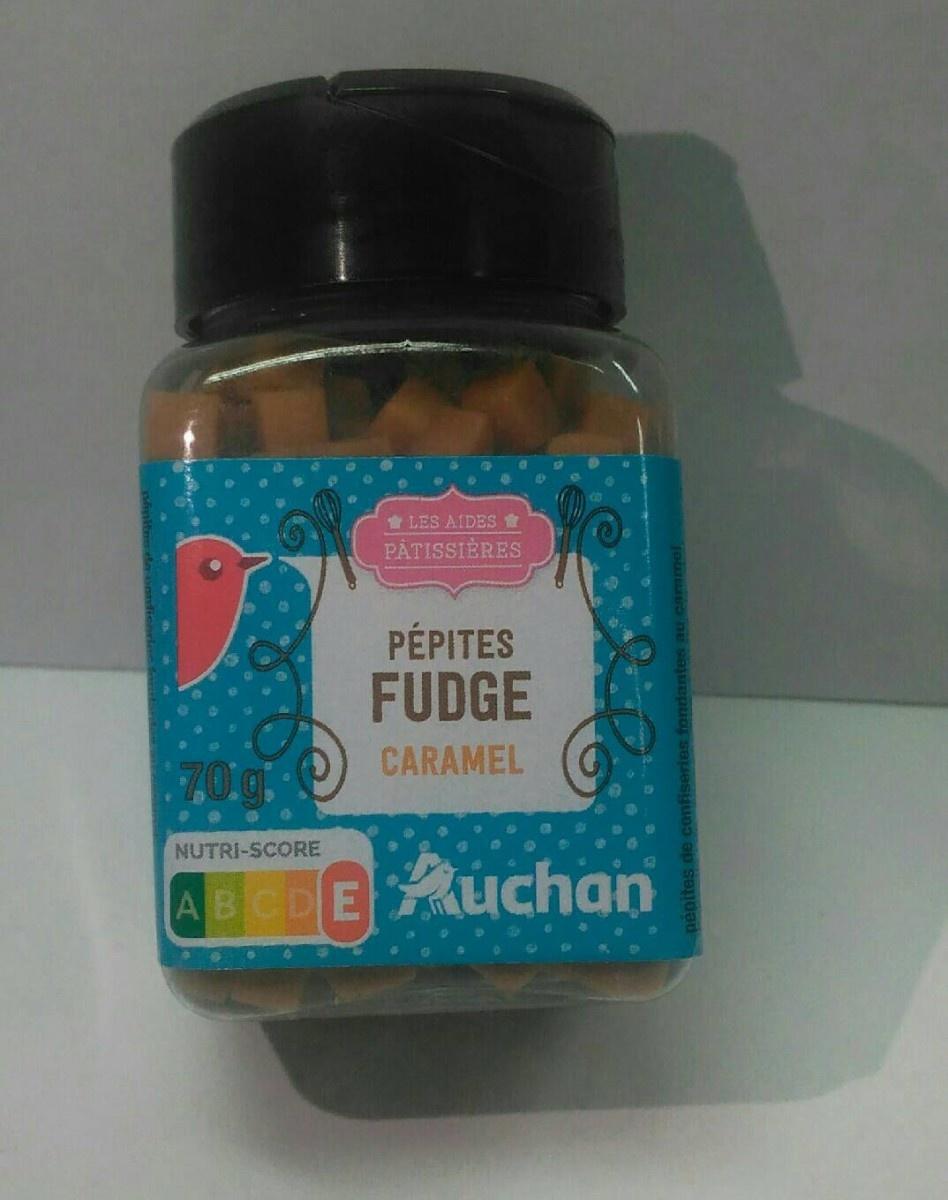
Nutri-Score label: nutriscore-e